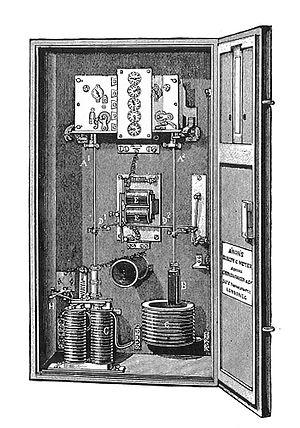
L'électricité existe depuis les débuts de l'univers qui est composé, selon des principes physiques, de « matière ». Son histoire vue par les hommes remonte aux débuts de l'humanité, car l'électricité est partout présente, très discrète la majorité du temps. Elle se manifeste parfois de manière très spectaculaire et brutale : par exemple sous forme d'éclairs associés au tonnerre et à des destructions.